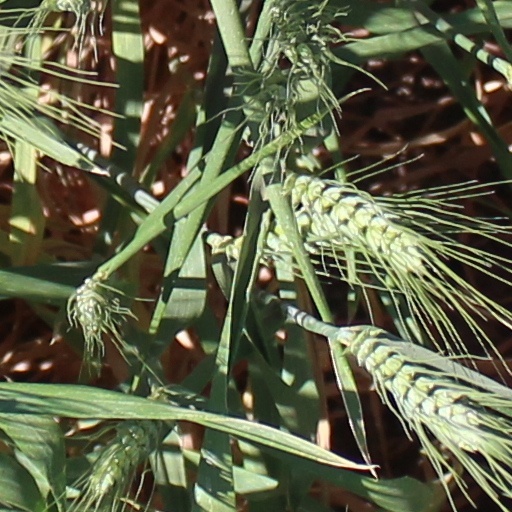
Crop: wheat